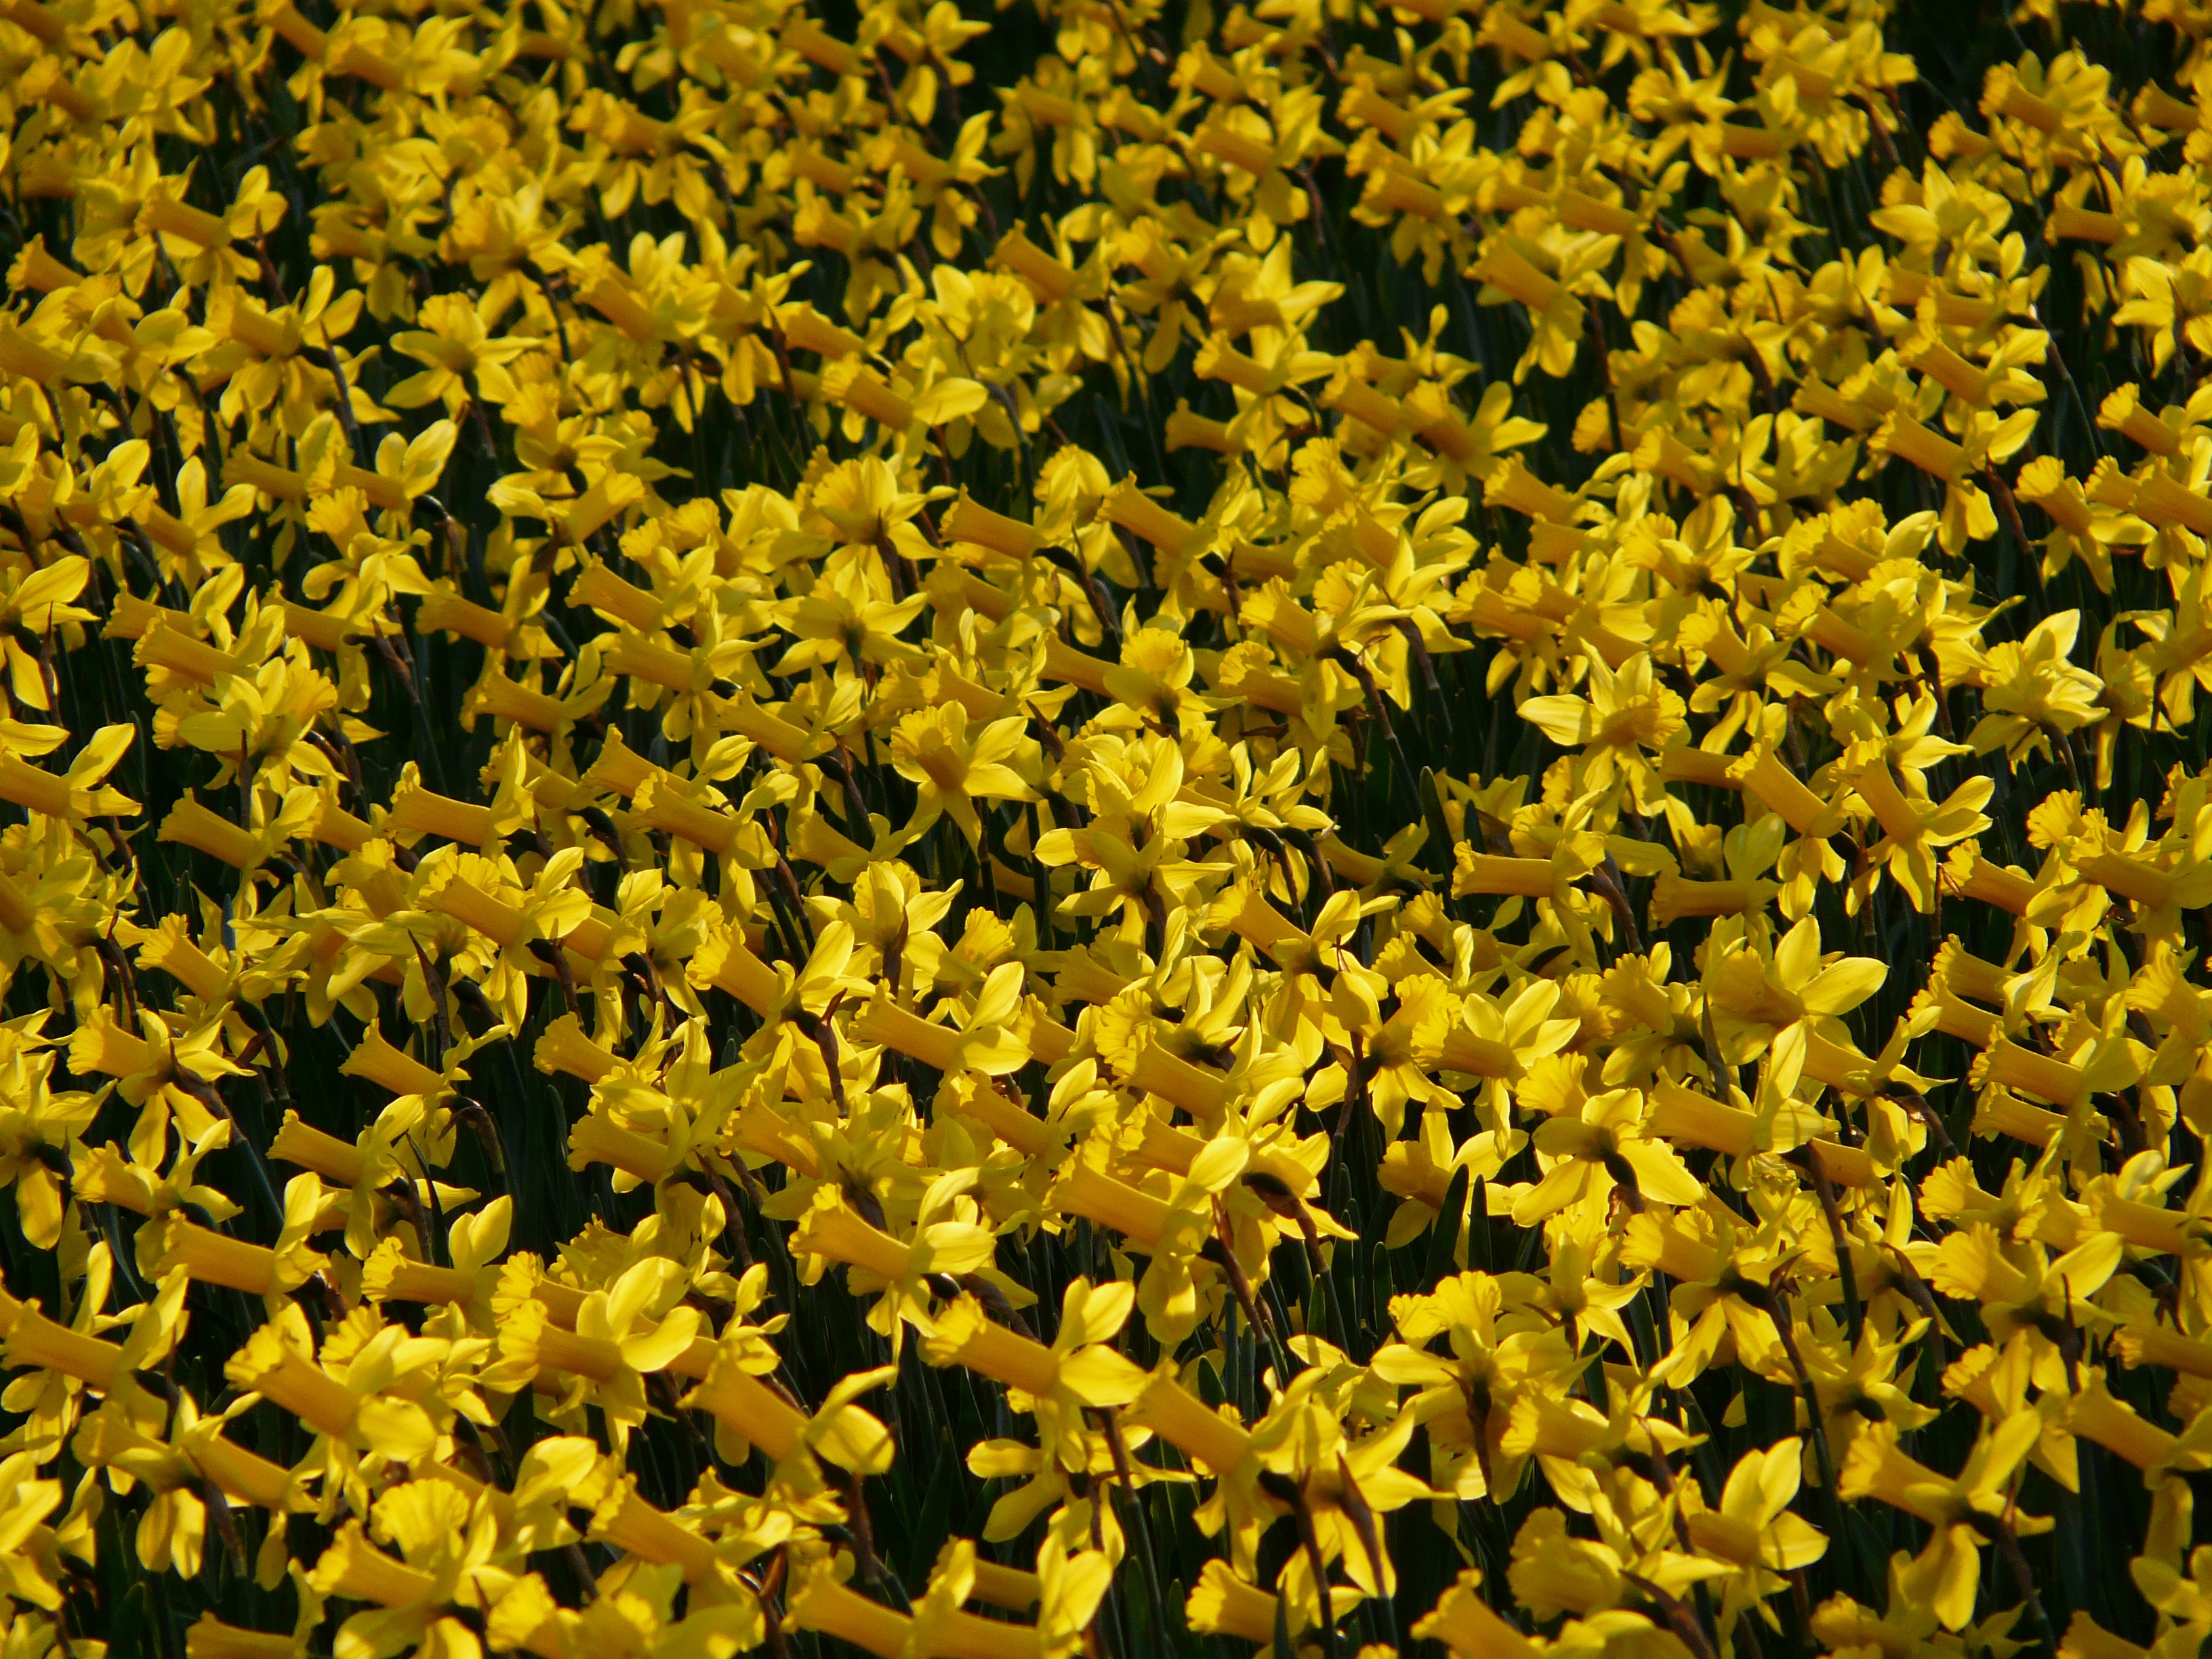
plant, leaf, flower, pollen, spring, botany, colorful, yellow, flora, wildflower, flowers, bright, daffodils, macro photography, flowering plant, daisy family, osterglocken, daffodil field, land plant